Leigh Ann Hester

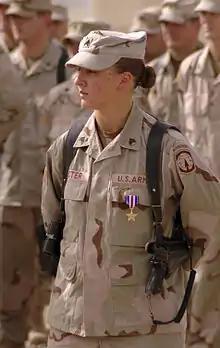
Hester after receiving her Silver Star medal during a military awards ceremony at Camp Liberty, Iraq in June 2005.

When the battle was over, 27 insurgents were dead, six were wounded, and one captured. Sergeants Nein and Hester were both awarded the Silver Star. Nein's medal was later upgraded to the Distinguished Service Cross.